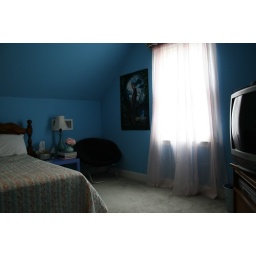
my black chair i sit and read in for hours on end. rupert on the wall being bootylicious, my window, and my tv.